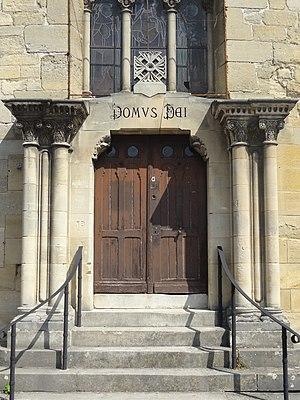
Église Saint-Nicolas de Meulan-en-Yvelines (voir titre).
L'église Saint-Nicolas est une église catholique paroissiale située à Meulan-en-Yvelines, en France. C'est, depuis la Révolution française, la seule église de la ville. Derrière sa sobre façade néo-classique de 1764, accostée d'un clocher purement fonctionnel de la même année, et derrière ses murs latéraux délabrés sans aucun caractère, se dissimule un édifice gothique édifié en deux campagnes au troisième quart du XIIᵉ siècle et au premier quart du XIIIᵉ siècle, en ce qui concerne les deux premières travées. L'église Saint-Nicolas se distingue surtout par son plan à déambulatoire sans chapelles rayonnantes, et sans transept. Assez curieusement, les quatre piliers cylindriques du rond-point de l'abside portent des chapiteaux à volutes d'angle d'un style roman archaïque. Sinon, l'on trouve des chapiteaux gothiques à feuilles d'eau et à feuilles d'acanthe de bon niveau, et encore sept voûtes d'ogives à grosses nervures subsistant de la première campagne de construction. Cependant, l'église est restée inachevée, et l'étage des fenêtres hautes n'a jamais été construit. Le vaisseau central est donc sombre.